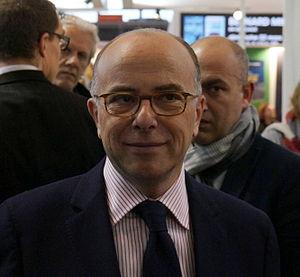
lors du Salon du livre de Paris en 2015.
Les élections législatives françaises de 2017 qui désignent les députés de la XVᵉ législature de la Cinquième République française ont lieu les 11 et 18 juin 2017.